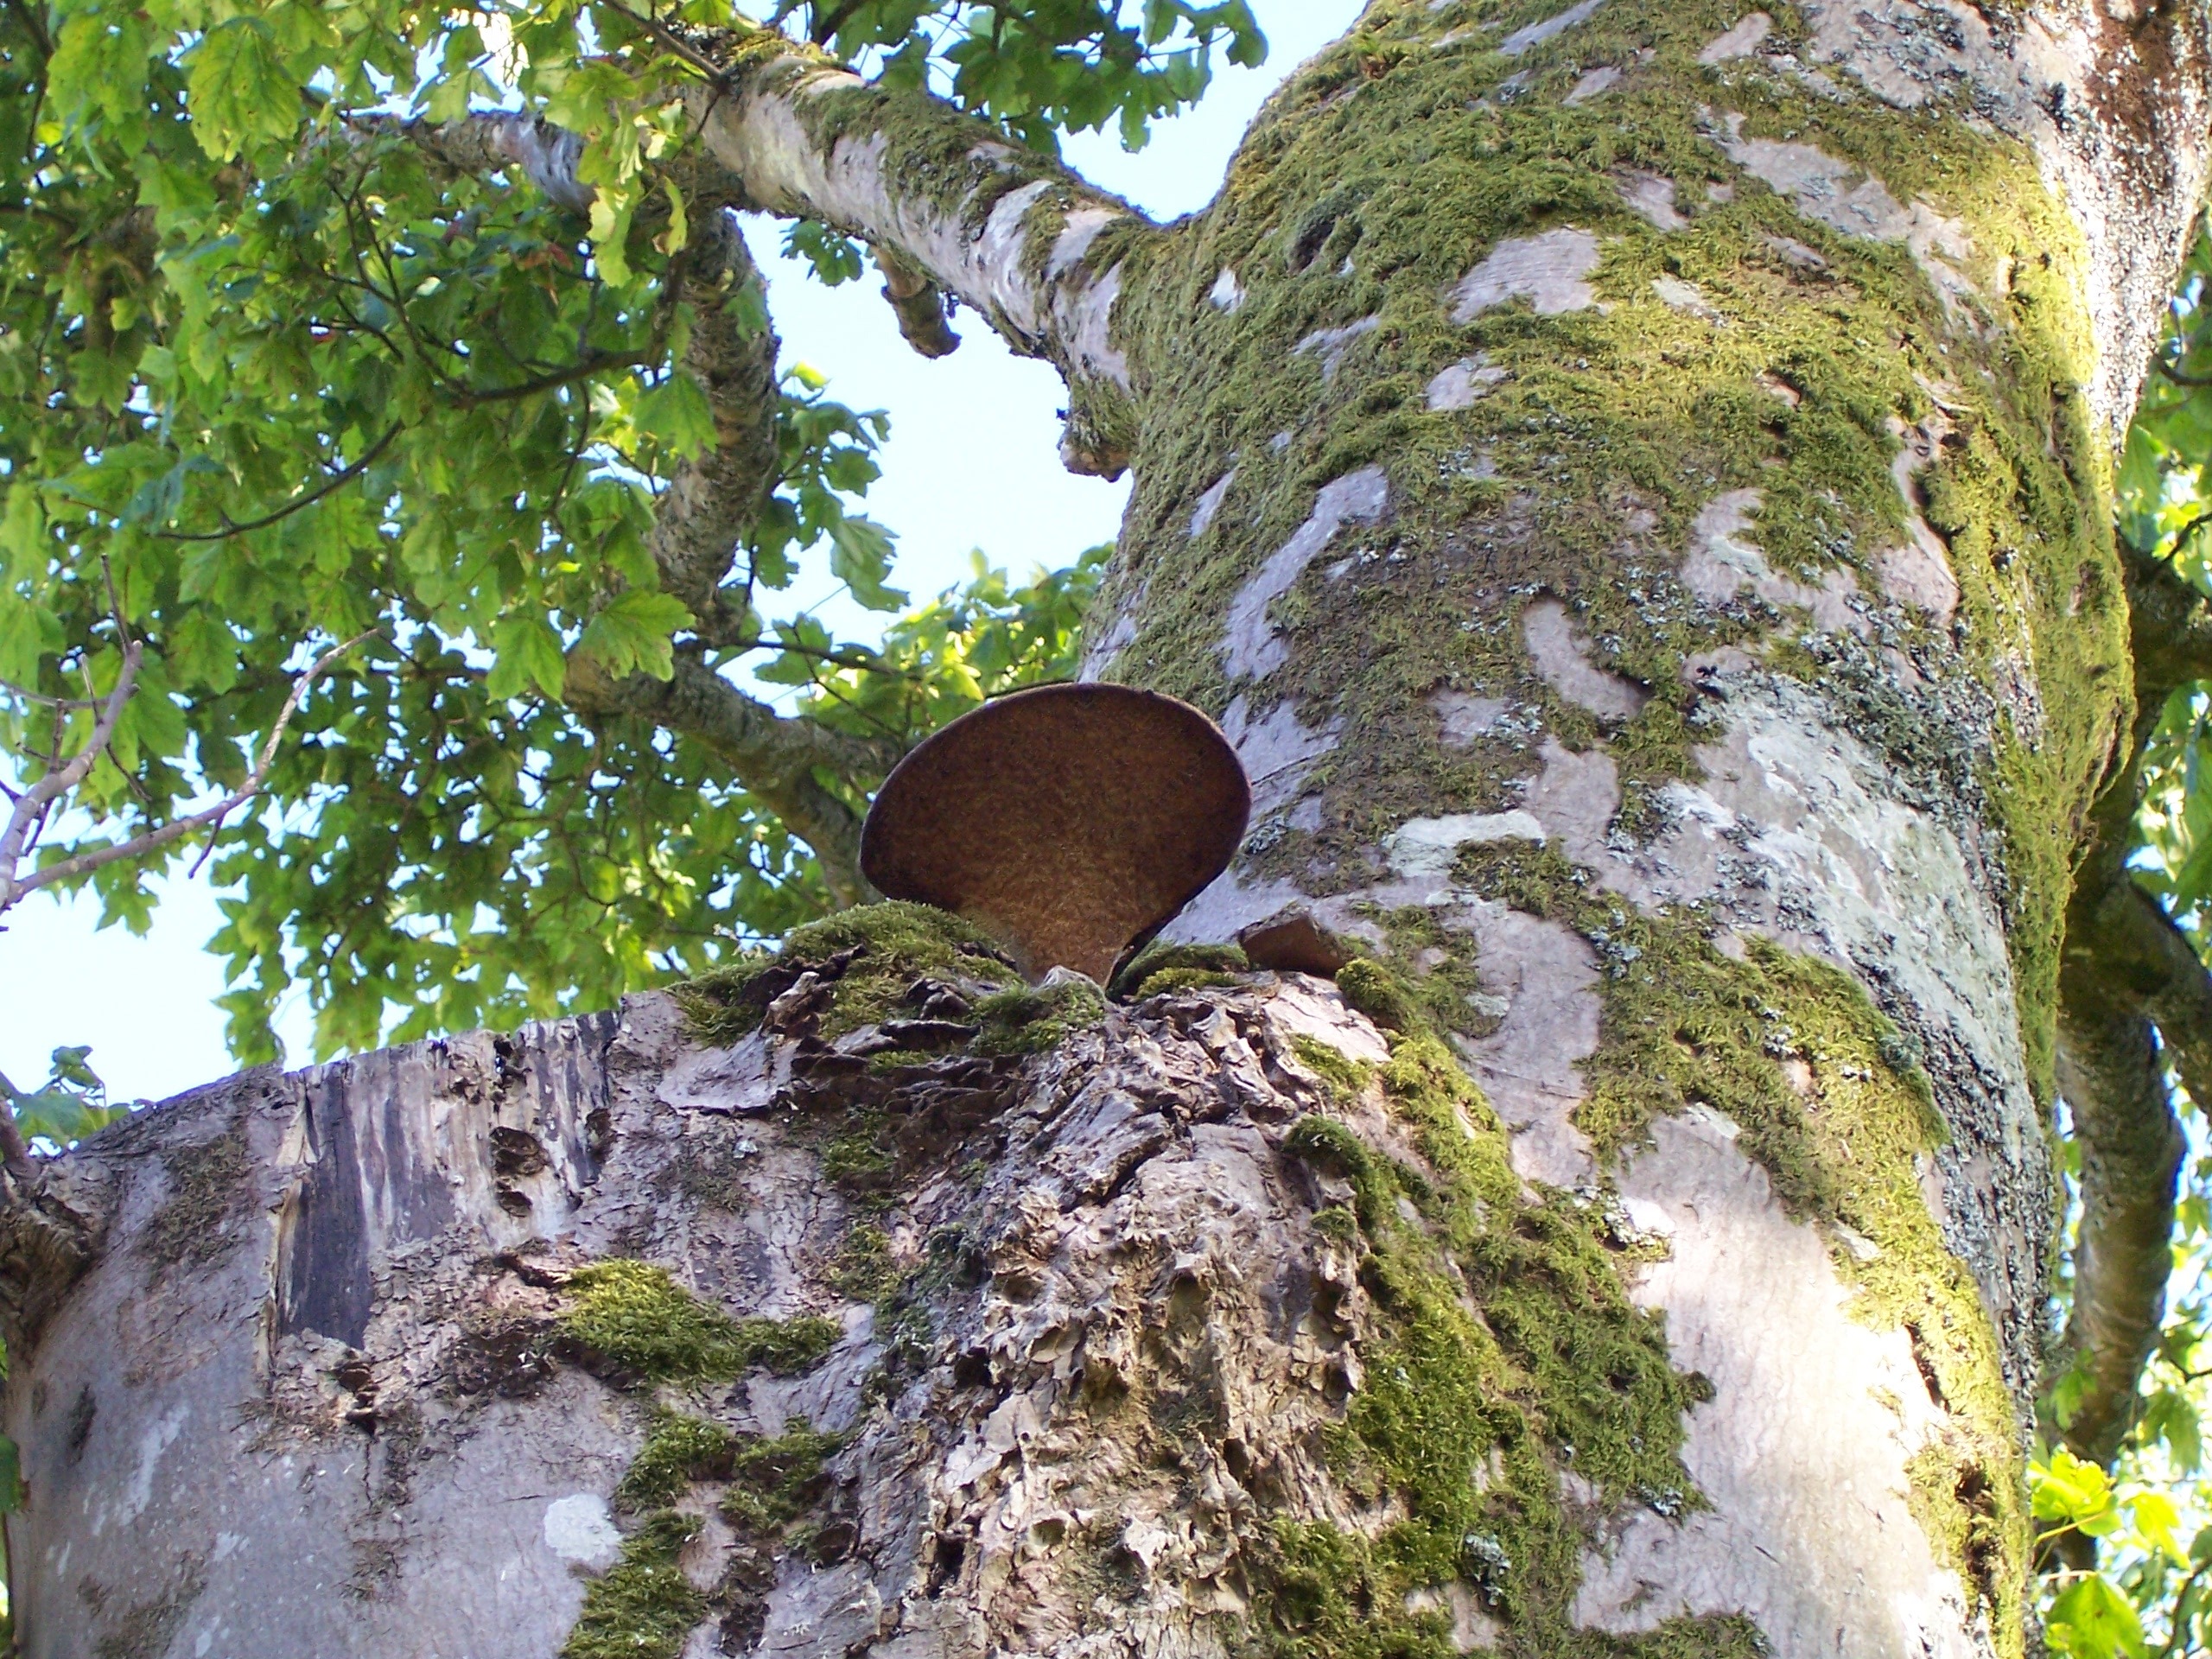
tree, nature, forest, rock, branch, plant, wood, trunk, moss, wildlife, green, jungle, flora, close up, lichen, leaves, fungus, rainforest, water feature, woody plant